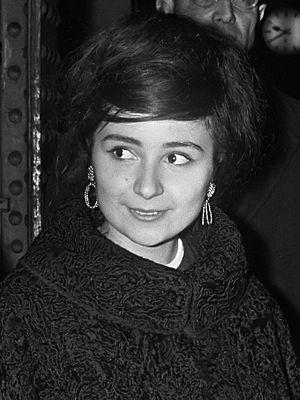
Liana Issakadze, née le 2 août 1946 à Tbilissi, est une violoniste géorgienne.